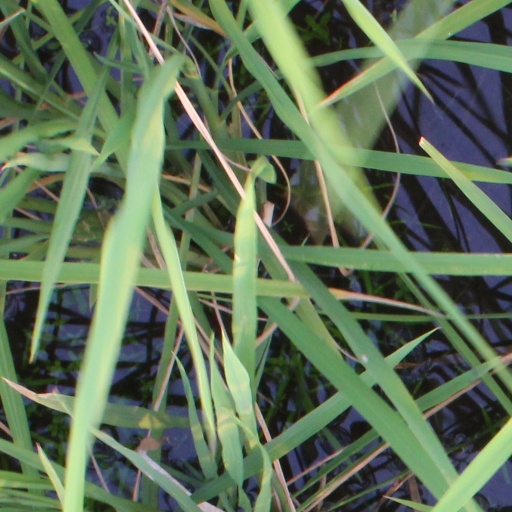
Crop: rice